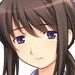
Portrait style: Anime Portrait